Ichneutica alopa

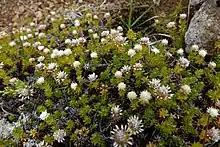
"Raoulia" species, a possible larval host for "I. alopa"

The life history of this species is unknown as are the host species of its larvae in the wild. Larvae of this species have been raised in captivity on "Sphagnum" moss as well as on species in the genus "Raoulia".